Marino, Lazio

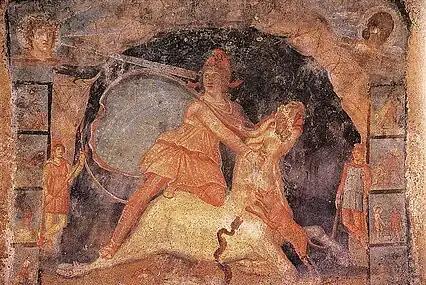
Mithraeum of Marino

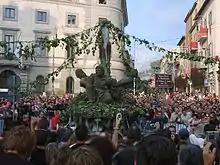
Fountains giving wine

ASD Città di Marino Calcio was a football club of the city. The club folded in 2013 by selling its sports title and become A.S.D. Monterotondo Calcio.